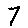
Label: 7